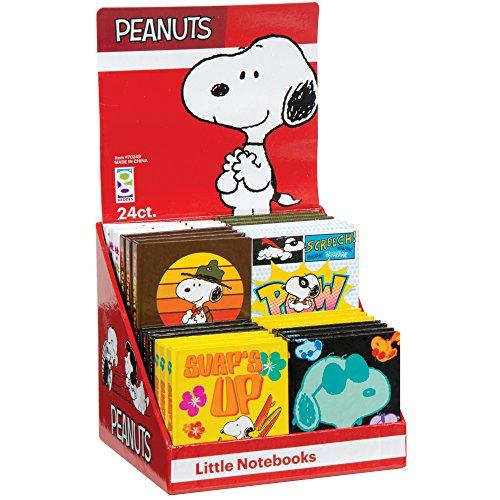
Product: Raymond Geddes & Company, Inc. Peanuts Little Notebook 24/Dsp (70249)
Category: Toys & Games | Learning & Education | Reading & Writing | Diaries, Journals & Notebooks
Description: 82 blank white pages per book.
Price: $14.00
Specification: ASIN:B072M7YH3Y|ShippingWeight:4.54pounds(Viewshippingratesandpolicies)|DateFirstAvailable:June1,2017